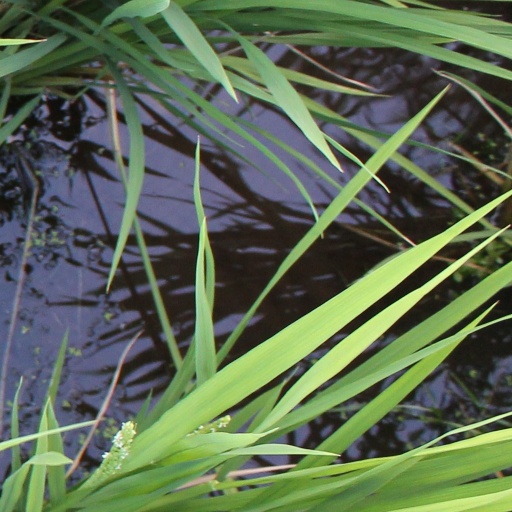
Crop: rice